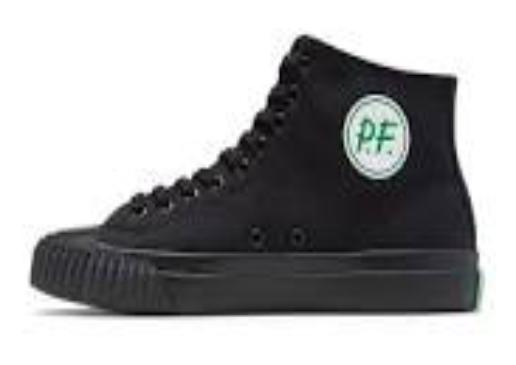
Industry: Clothes